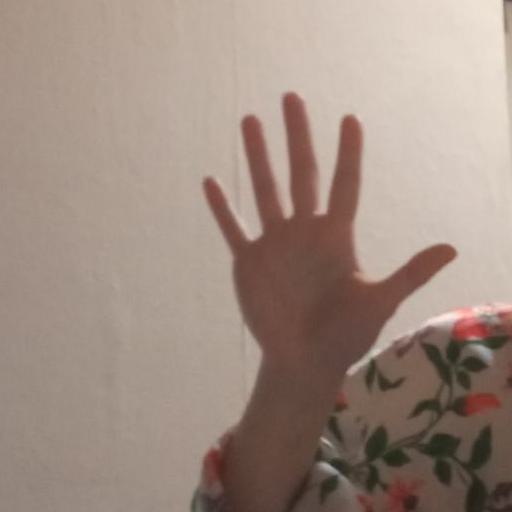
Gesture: palm